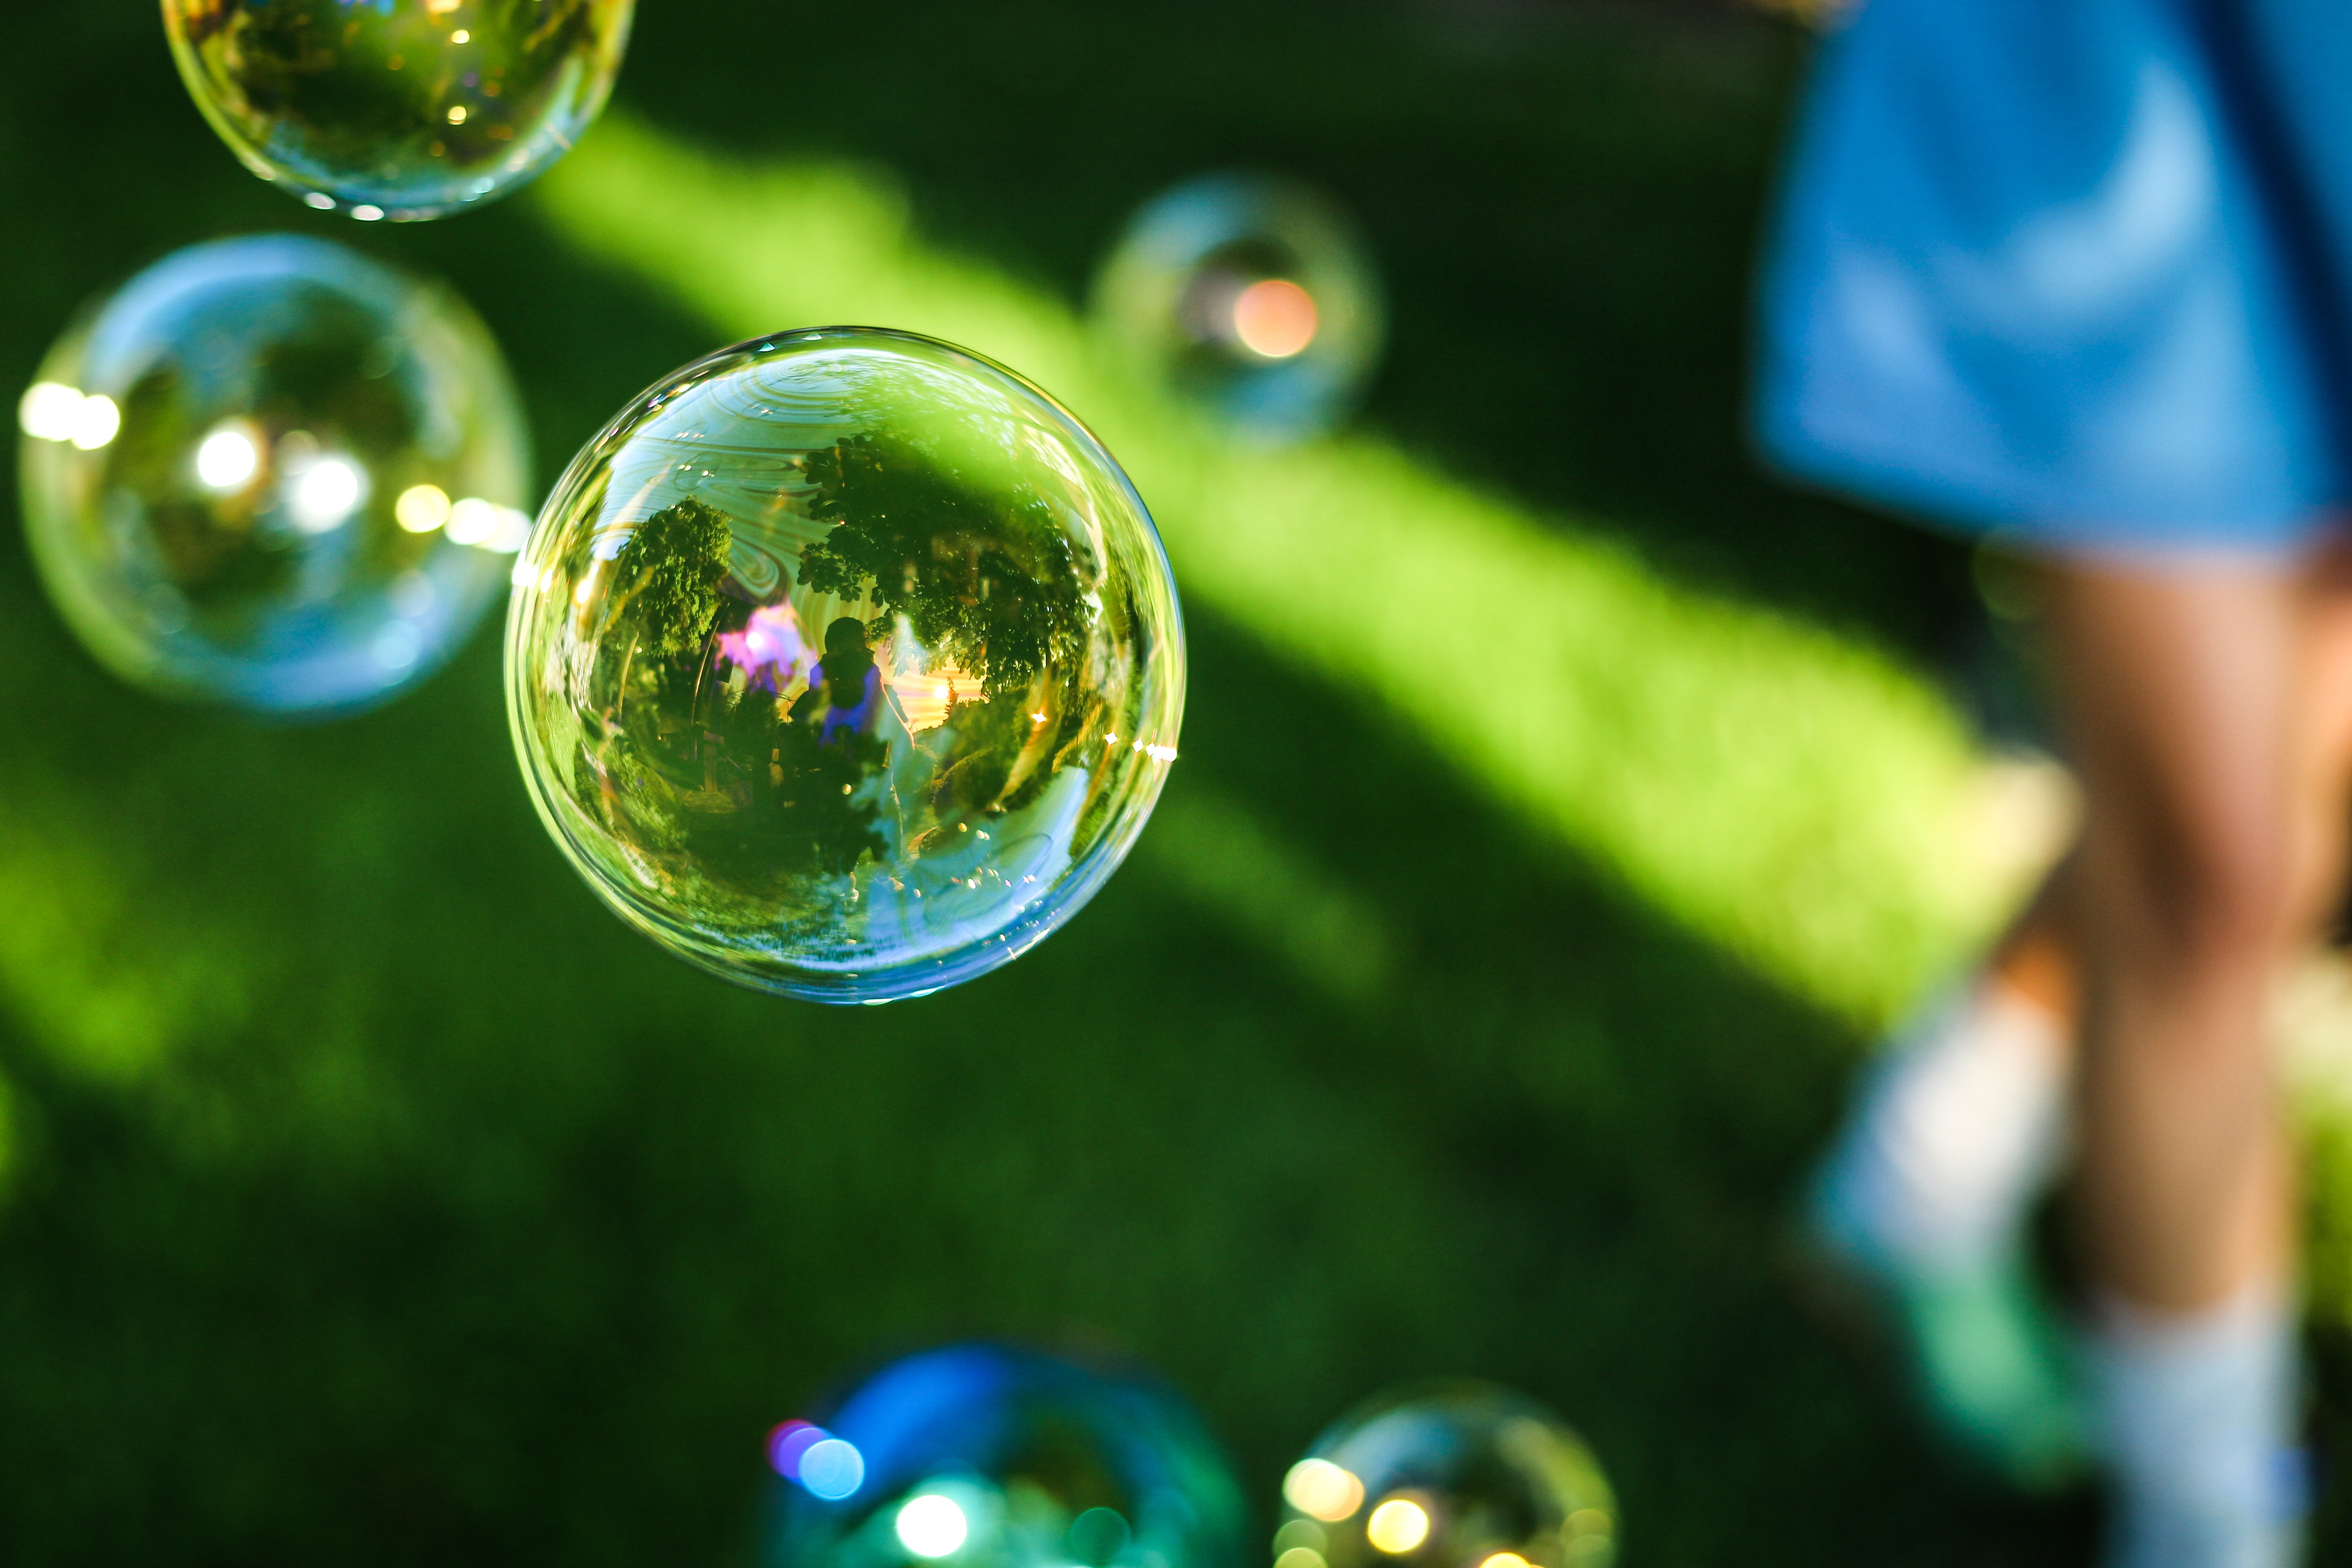
water, nature, grass, drop, photography, leaf, flower, glass, green, reflection, color, blue, toy, bubble, close up, ball, sphere, soap bubble, macro photography, liquid bubble